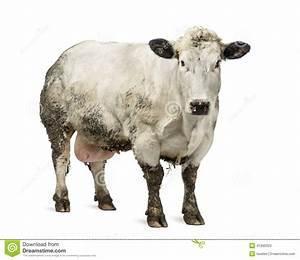
cow